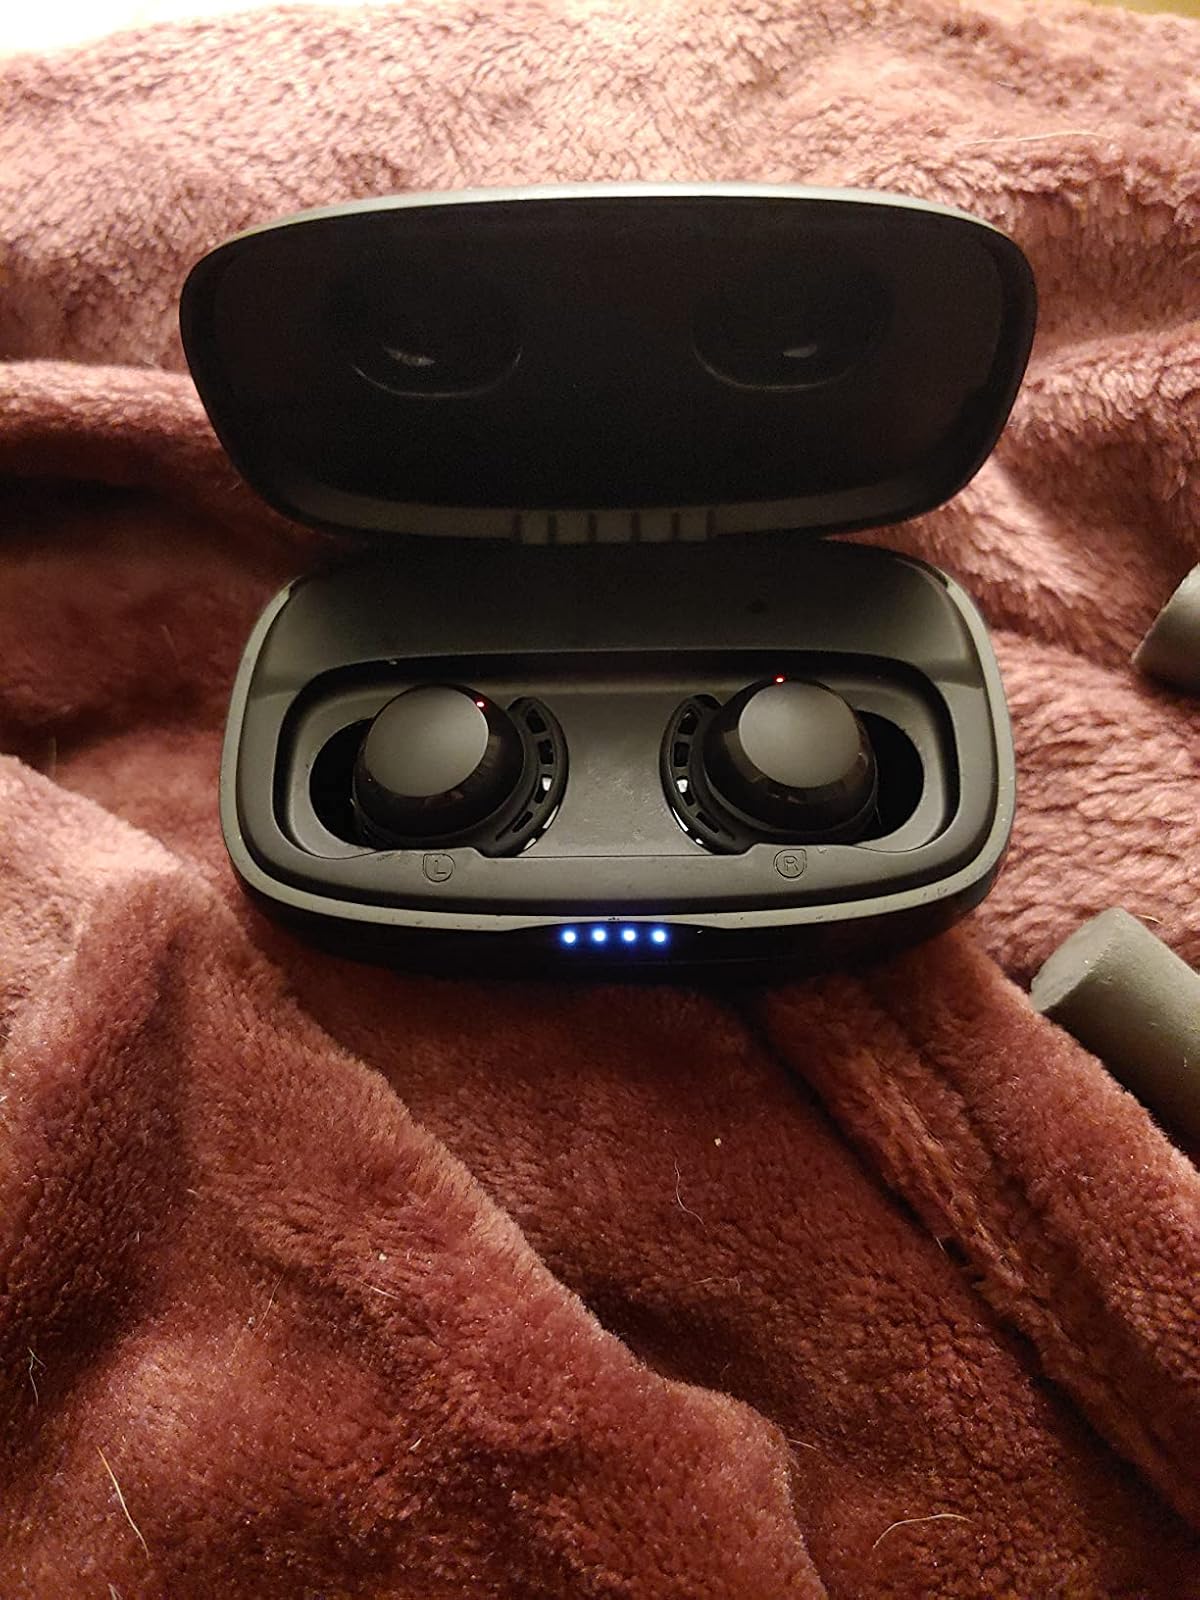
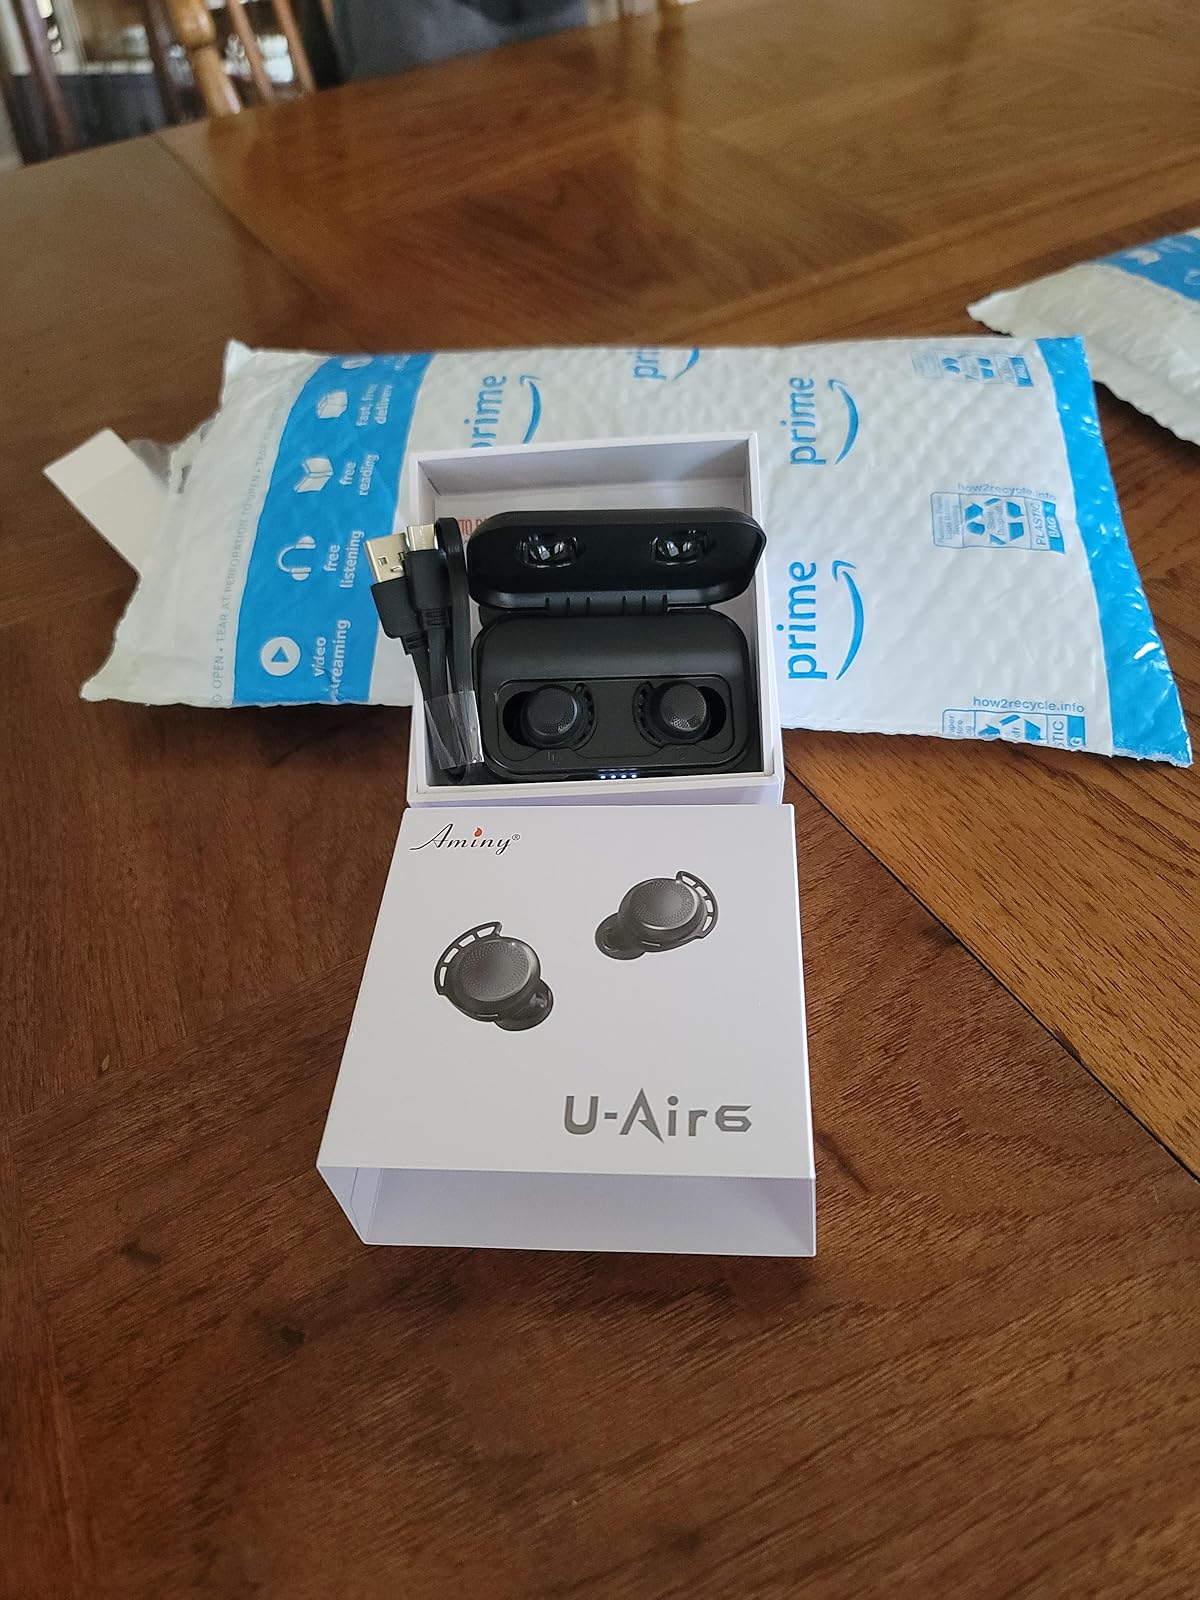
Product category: earbuds
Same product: no